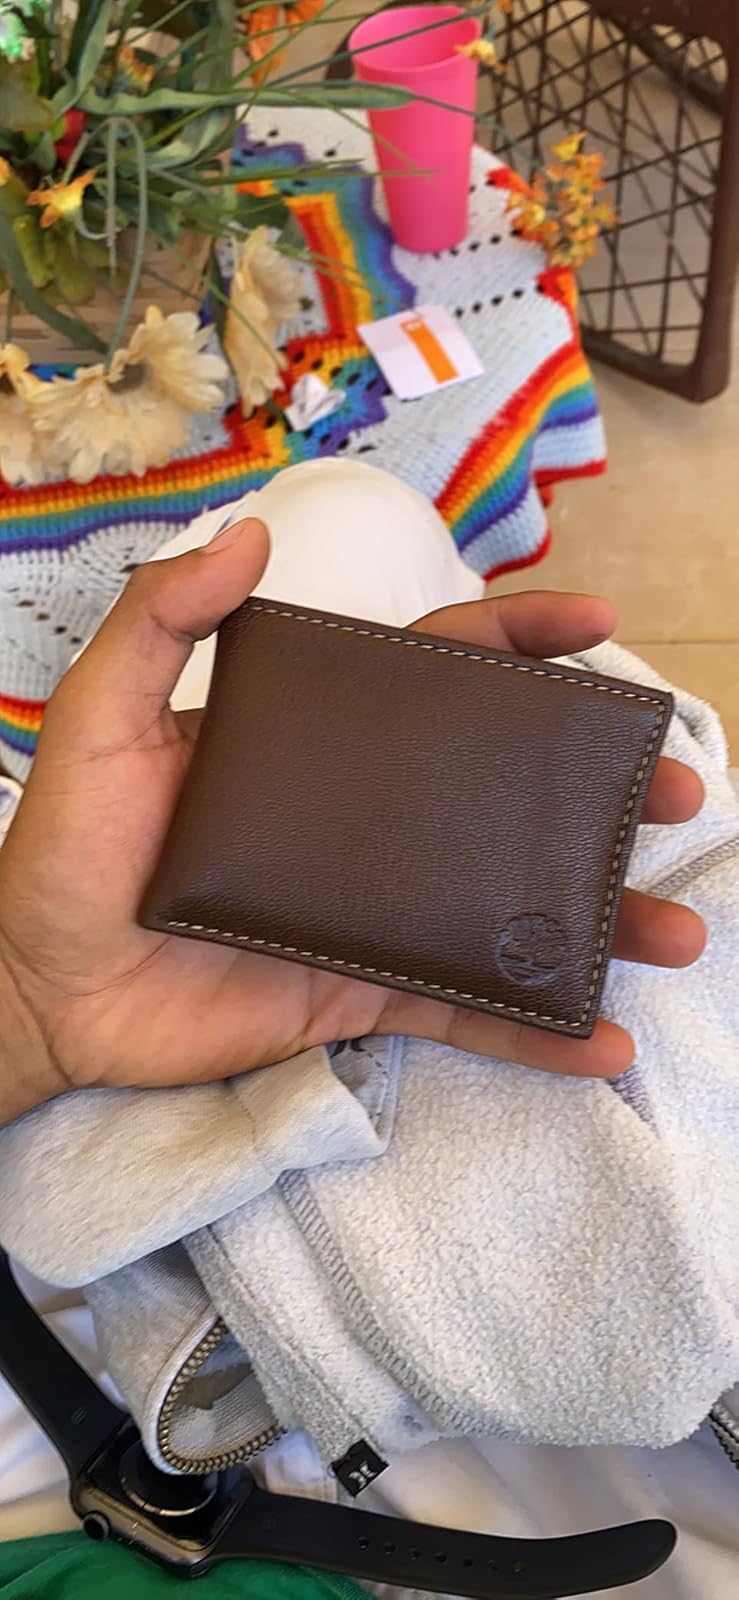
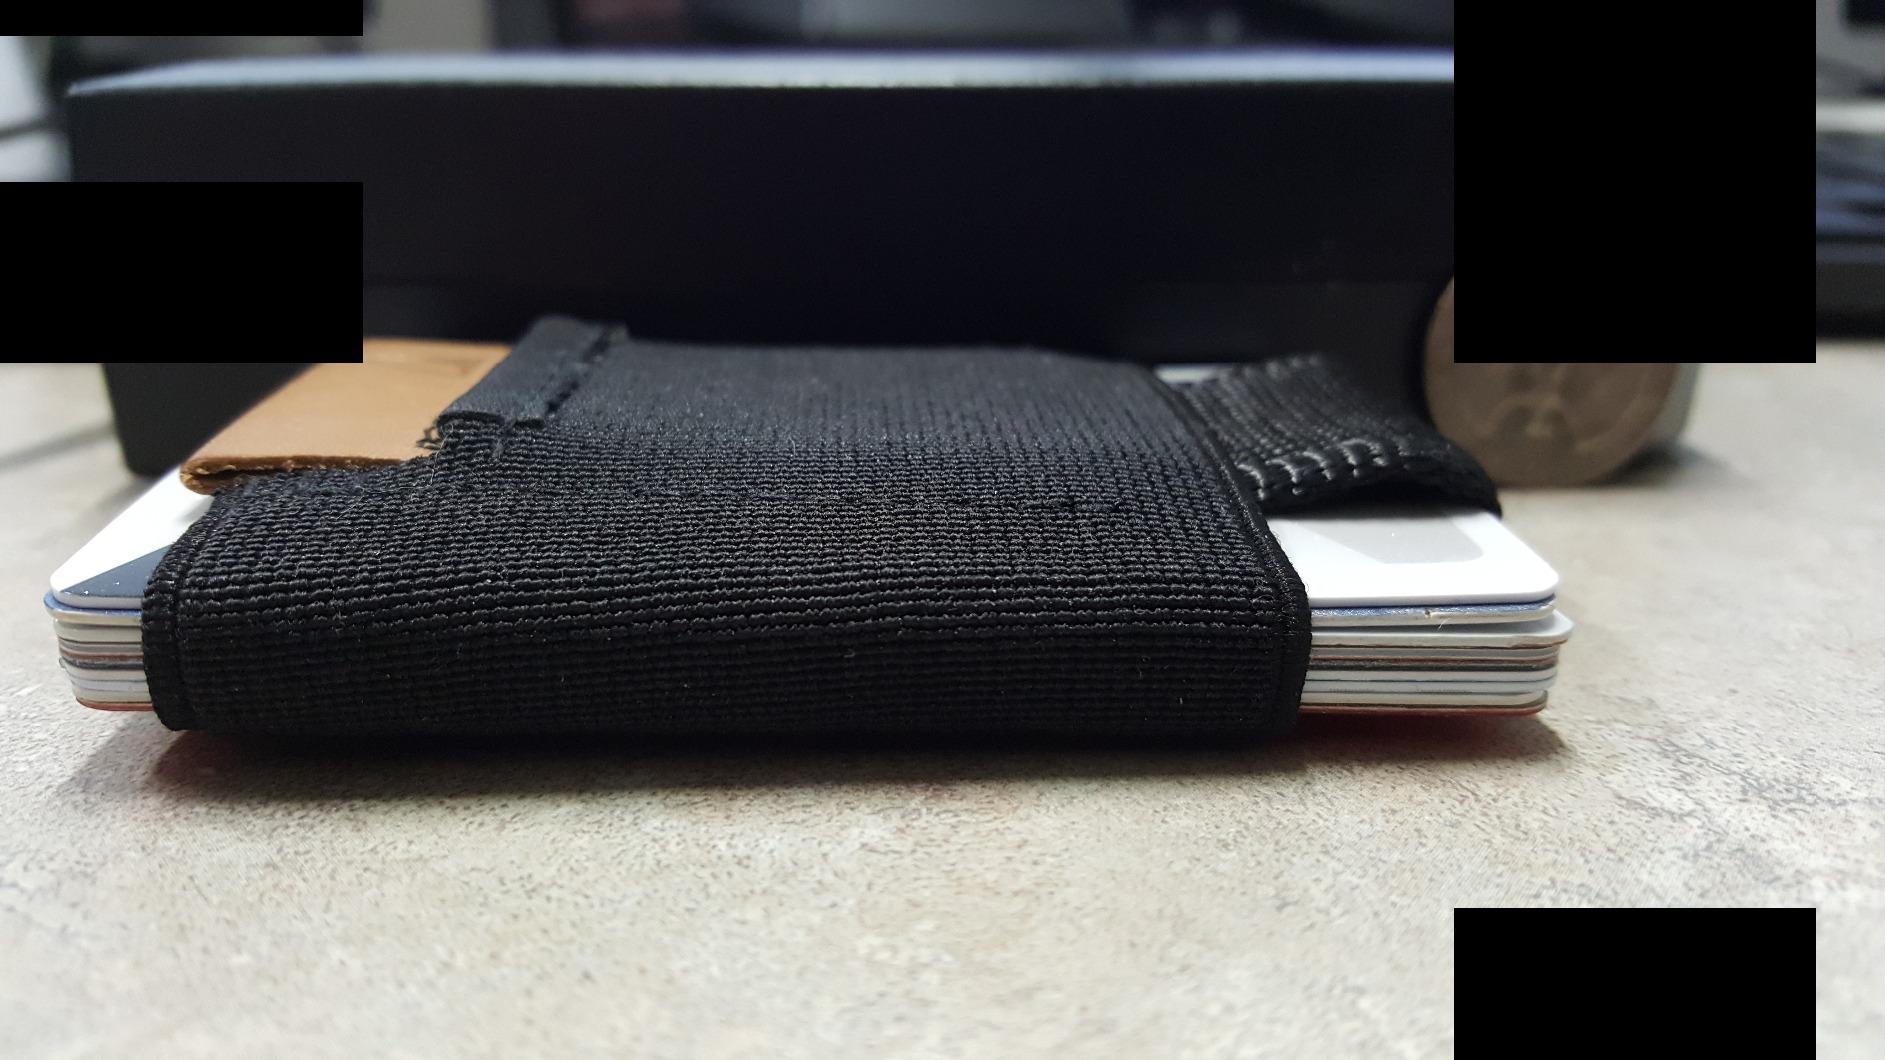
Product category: accessories_wallet
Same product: no